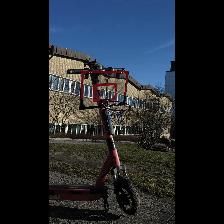
Label: NonHuman